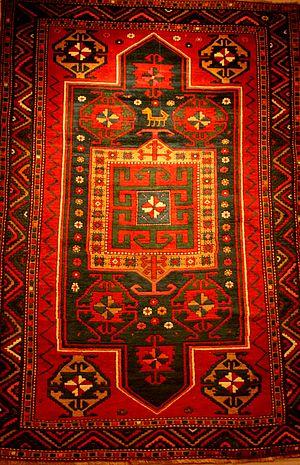
Le musée national d’art d’Azerbaïdjan est l’un des plus grands musées d’art d'Azerbaïdjan. Dix-sept mille objets y sont stockés. Le musée est fondé en 1936 et depuis 1943, il porte le nom de Roustam Moustafaïev, l’un des fondateurs de l’art décoratif théâtral en Azerbaïdjan. Le musée est installé dans deux bâtiments : l'ancien palais De Bourr et l'ancien lycée féminin Marie, construits à la fin du XIXᵉ siècle à Bakou. Le musée contient des œuvres d’art couvrant les différentes périodes de l’art de l’Orient ancien et d’Azerbaïdjan, de Russie et d’Europe occidentale. Les œuvres d'art de valeur de la collection du musée ont été exposées au Canada, à Cuba, en Syrie, en France, en Tchécoslovaquie, en Algérie, en Irak et dans d'autres pays.